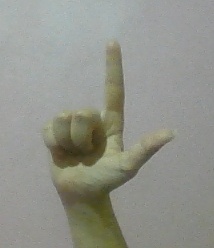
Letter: laam